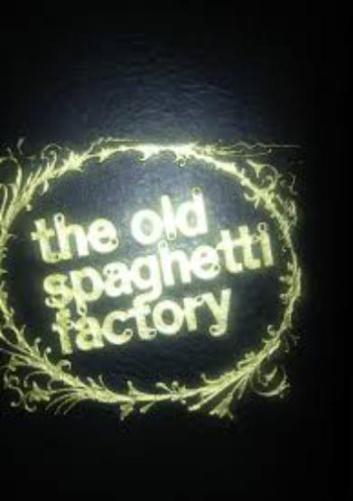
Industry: Food